Marion Davies

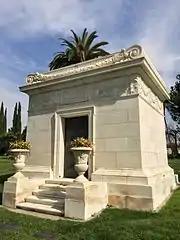
Davies' mausoleum at Hollywood Forever.

In the summer of 1956, after many decades of heavy drinking, Davies had a minor cerebral stroke and was admitted to Cedars of Lebanon Hospital. After the stroke, her Hollywood friends noted that "much of her old spirit and fire were gone". She quipped to columnist Hedda Hopper that "we blondes seem to be falling apart". She would never fully regain her health. During this time, many of her friends died, including Louis B. Mayer and Norma Talmadge. Their deaths convinced Davies that she would soon pass away as well.